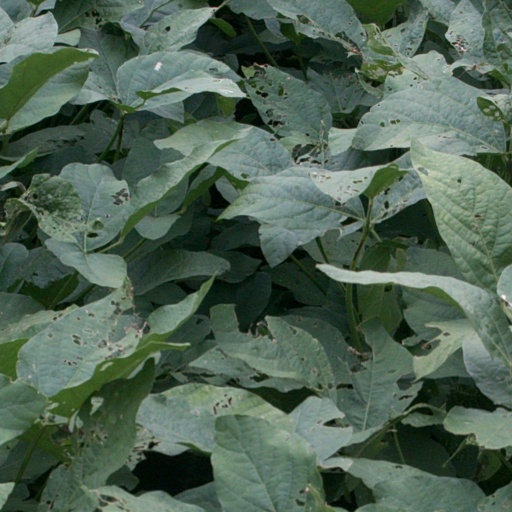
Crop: soybean